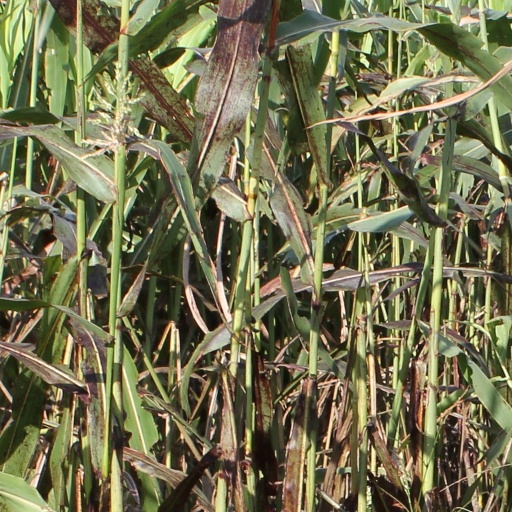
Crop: sorghum